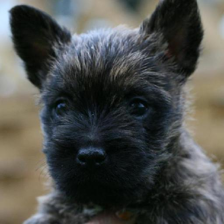
Label: animals